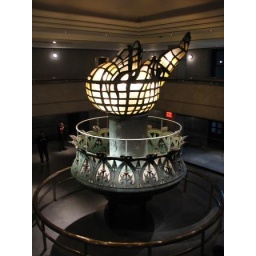
It's now kept in the base of the monument and you have to get the special museum pass to see it